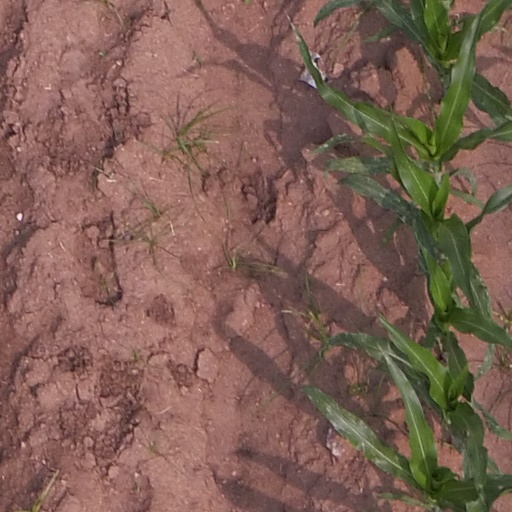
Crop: maize; corn